The Dudes

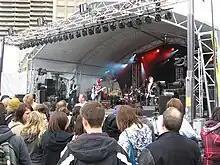
The Dudes

The Dudes were a Canadian indie rock band, formed in 1996 in Calgary, Alberta.